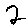
Label: 2